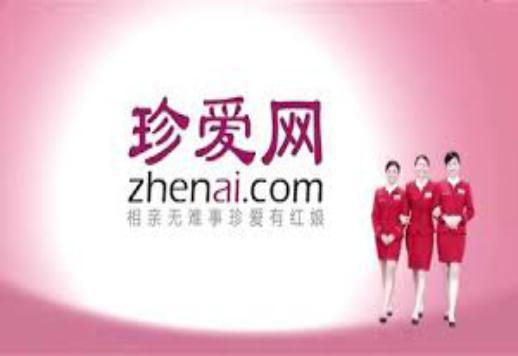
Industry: Leisure